Soviet destroyer Komsomolets Ukrainy

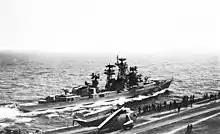
"Komsomolets Ukrainy" alongside underway in 1988

"Komsomolets Ukrainy" was dry-docked an extensive overhaul that lasted from 23 May 1977, to August 7, 1979; the work took place at the 61 Kommunar plant in Nikolaev. In May 1980, the ship underwent periodic maintenance in the port of Varna, Bulgaria. In the early 1980s, she embarked on a pair of cruises into the Mediterranean Sea, the first from 22 May to 14 July 1981, and the second from 21 August to 1 March 1982. In December 1981, she made a visit to the port of Split, Yugoslavia. From 16 June to 1 July 1982, the ship participated in the Shield-82 exercises, after which she made a call at the ports of Burgas and Varna. Later that year, she went to Tuapse for periodic maintenance. She again went into the Mediterranean from 26 October to 1 July 1983, which included a visit to the port of Tartus, Syria. "Komsomolets Ukrainy" embarked on another Mediterranean cruise from 25 February to 27 July 1984, during which she visited the port of Dubrovnik. During the two cruises in 1983 and 1984, she performed the tasks of a radar picket ship in the combat zone during the war in Lebanon.